Alexan Pasha Palace

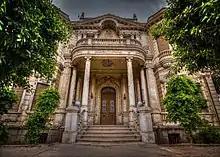
Alexan Pasha Palace

Alexan Pasha Palace was a residence of the Alexan family, a prominent lawyer and politician, in Asyut, Egypt. It was built in 1910. In 1995, the building, which was one of a few remaining residences in Asyut, was purchased by the government. The plan is to restore and convert it into a new national museum. The cost of the restoration was estimated in 2017 to be EGP 10 million.